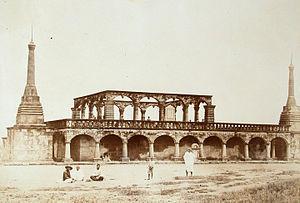
Le tombeau de Rainiharo est la sépulture érigée à Antananarivo en l'honneur du premier ministre Rainiharo décédé en 1852.